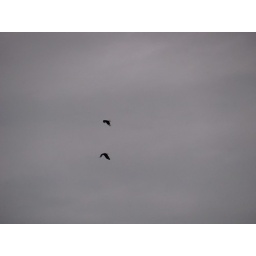
Stein am Rhein, near lake house